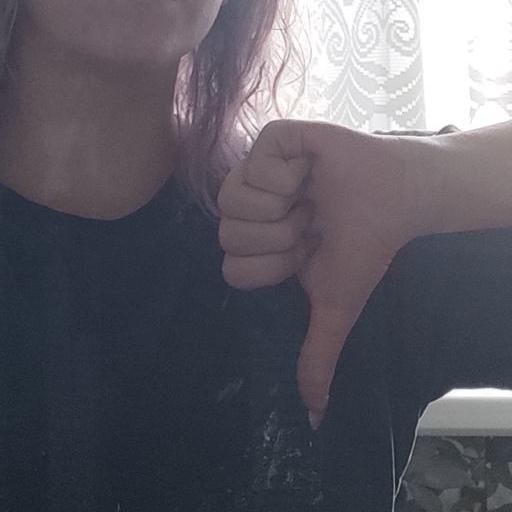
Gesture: dislike